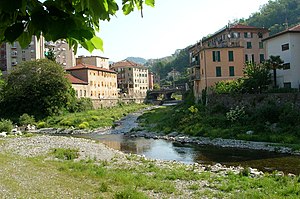
Polcevera / Fotogalleri
Polcevera er en 11 km lang italiensk flod ved Genova i Ligurien.